Takhli Royal Thai Air Force Base

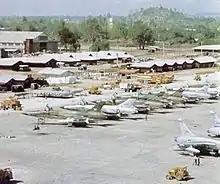
4th TFW F-105Ds at Takhli in 1965

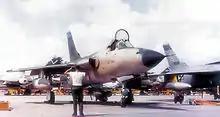
F-105Ds from the 334th TFS at Takhli, 1966

On 8 November 1965 the 355th Tactical Fighter Wing made a permanent change of station from McConnell AFB to Takhli without personnel or equipment as the host unit at the base. The provisional 6235th TFW was inactivated and the equipment and personnel at Takhli were absorbed into the new wing structure. Previously, all of the 355th's squadrons at McConnell had been deployed to various bases in Southeast Asia, two of which were reassigned to Takhli (357th, 354th TFS) and brought back under its control.